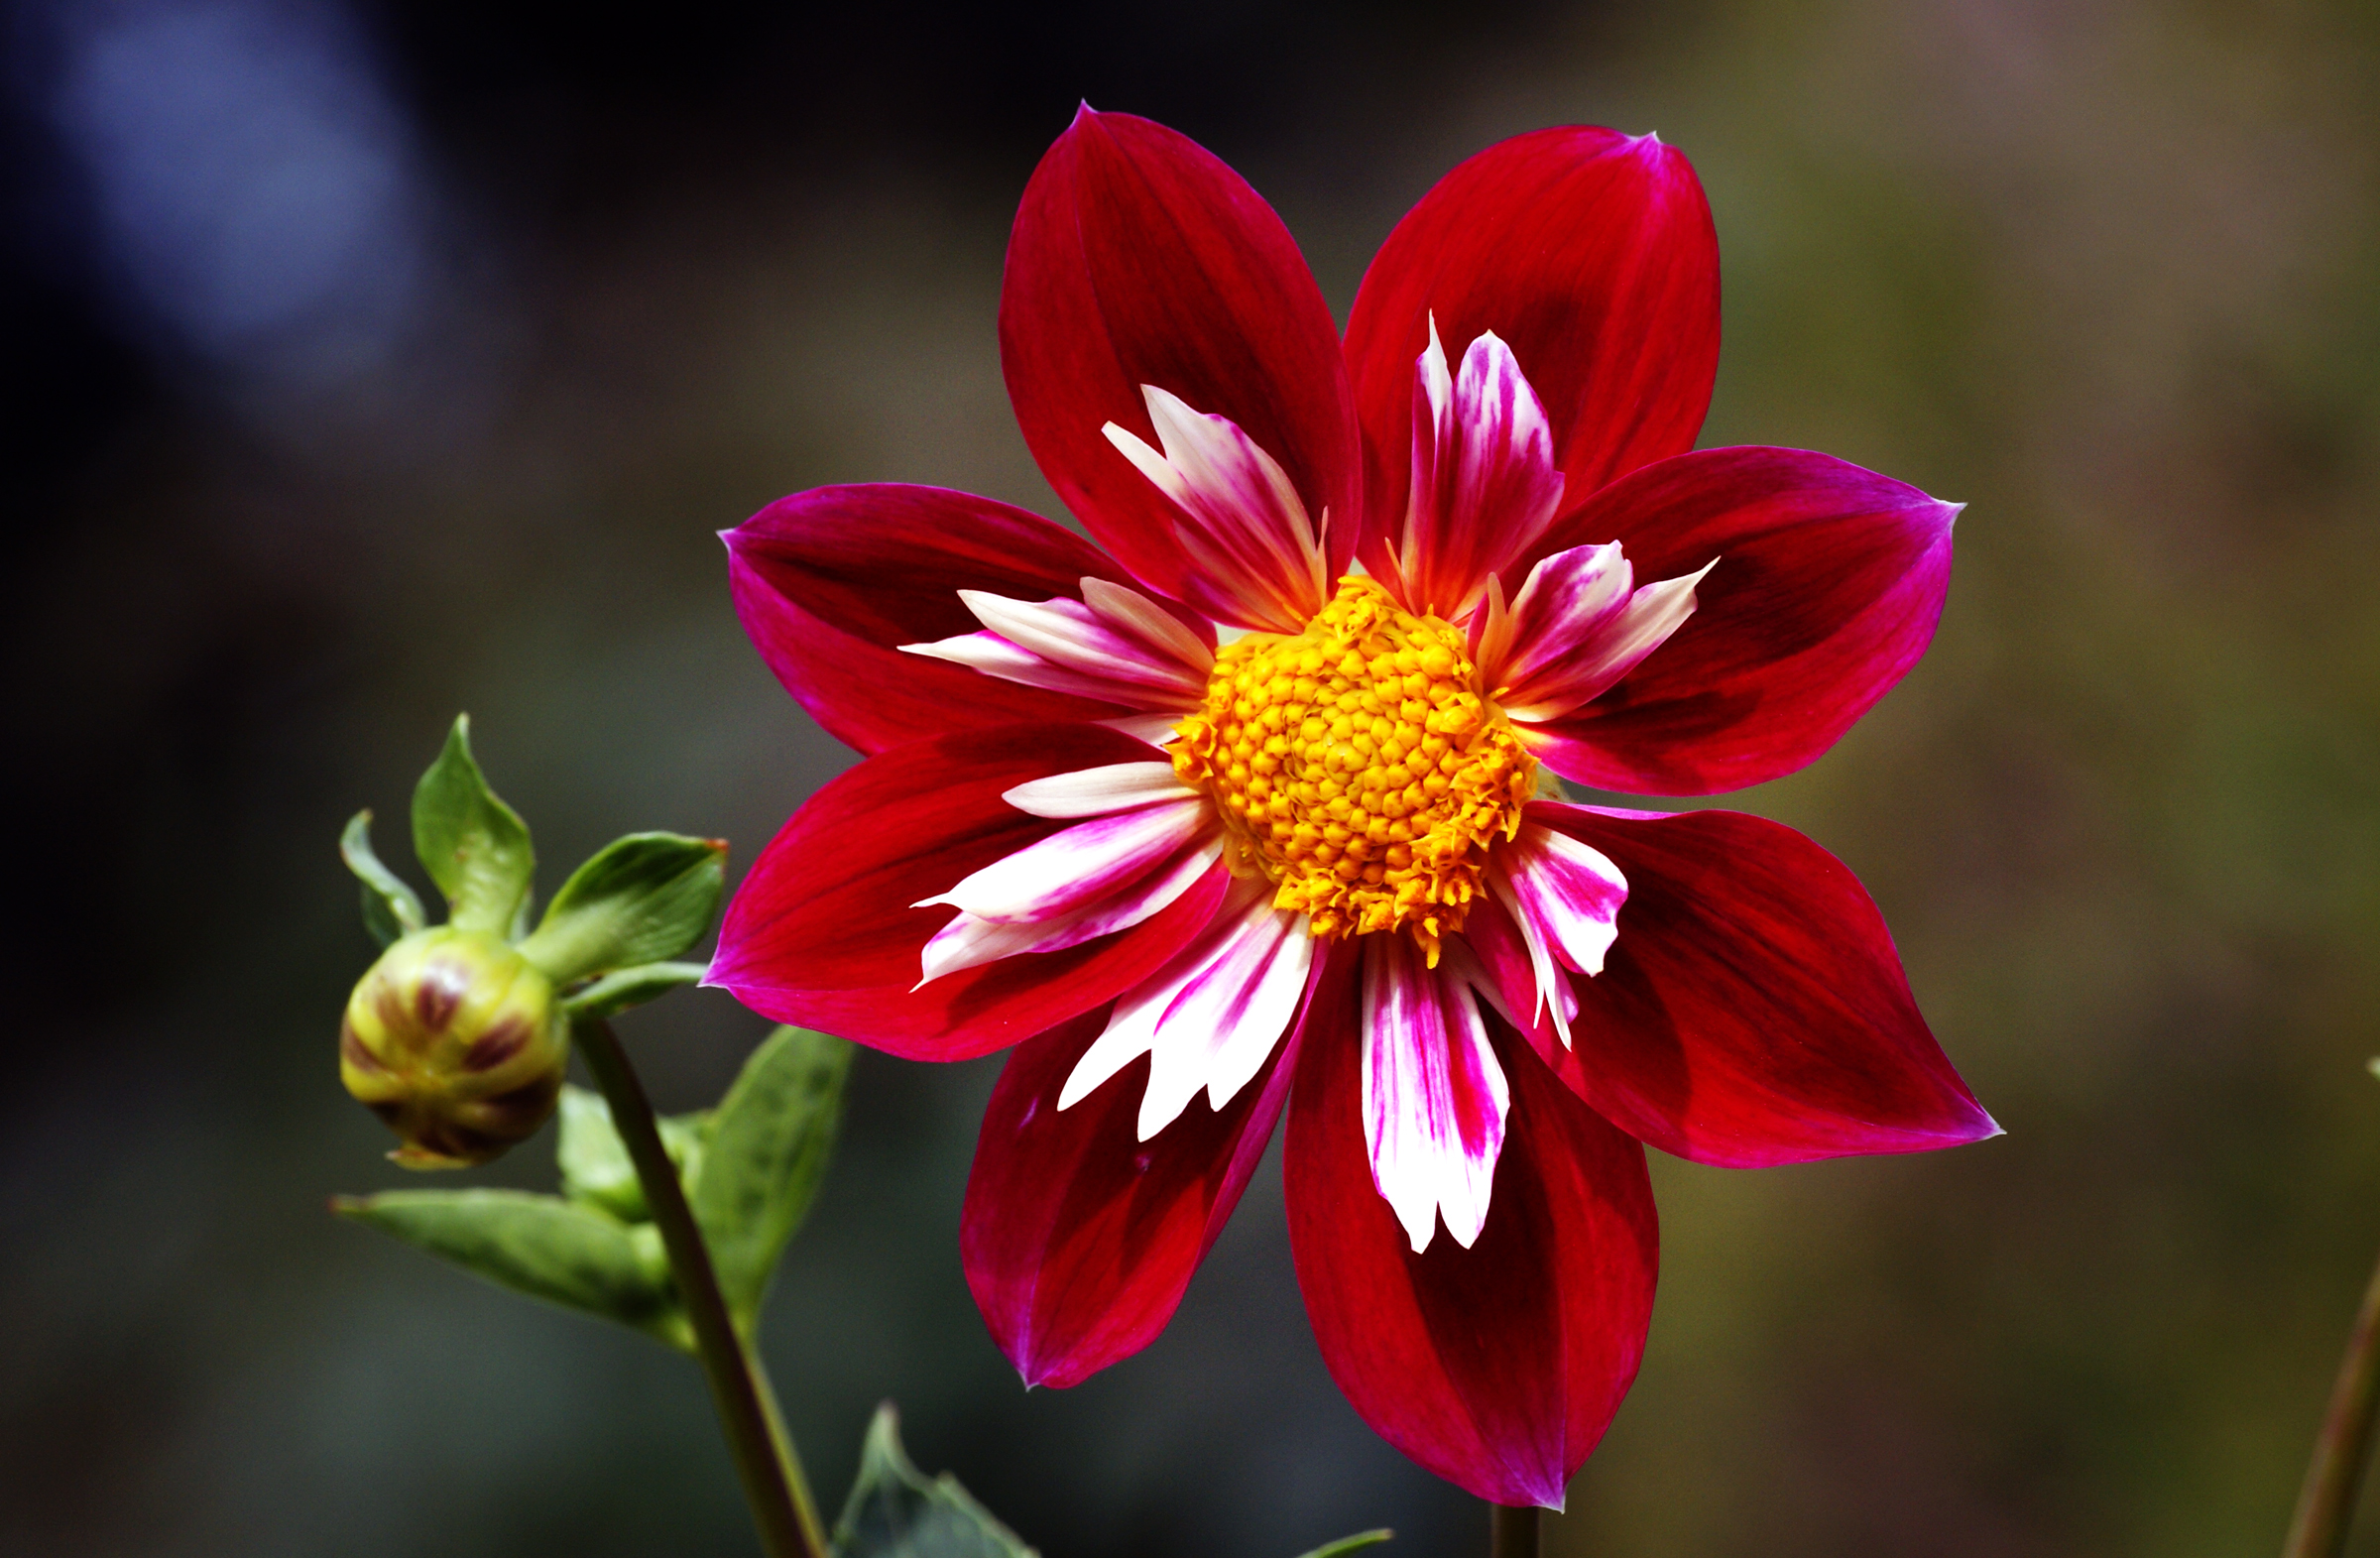
plant, photography, flower, petal, red, botany, flora, wildflower, flowers, close up, dahlia, blooms, tuberous, dahlias, flowermacro, herbaceous, perennialplants, macro photography, flowering plant, daisy family, city car, plant stem, land plant, garden cosmos